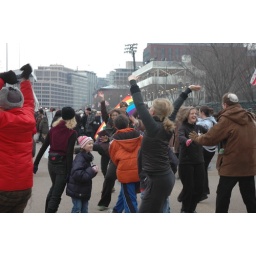
celebrating in a final dance near the white house